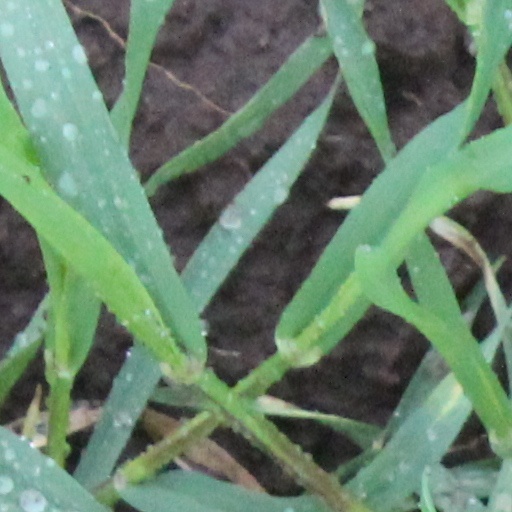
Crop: wheat